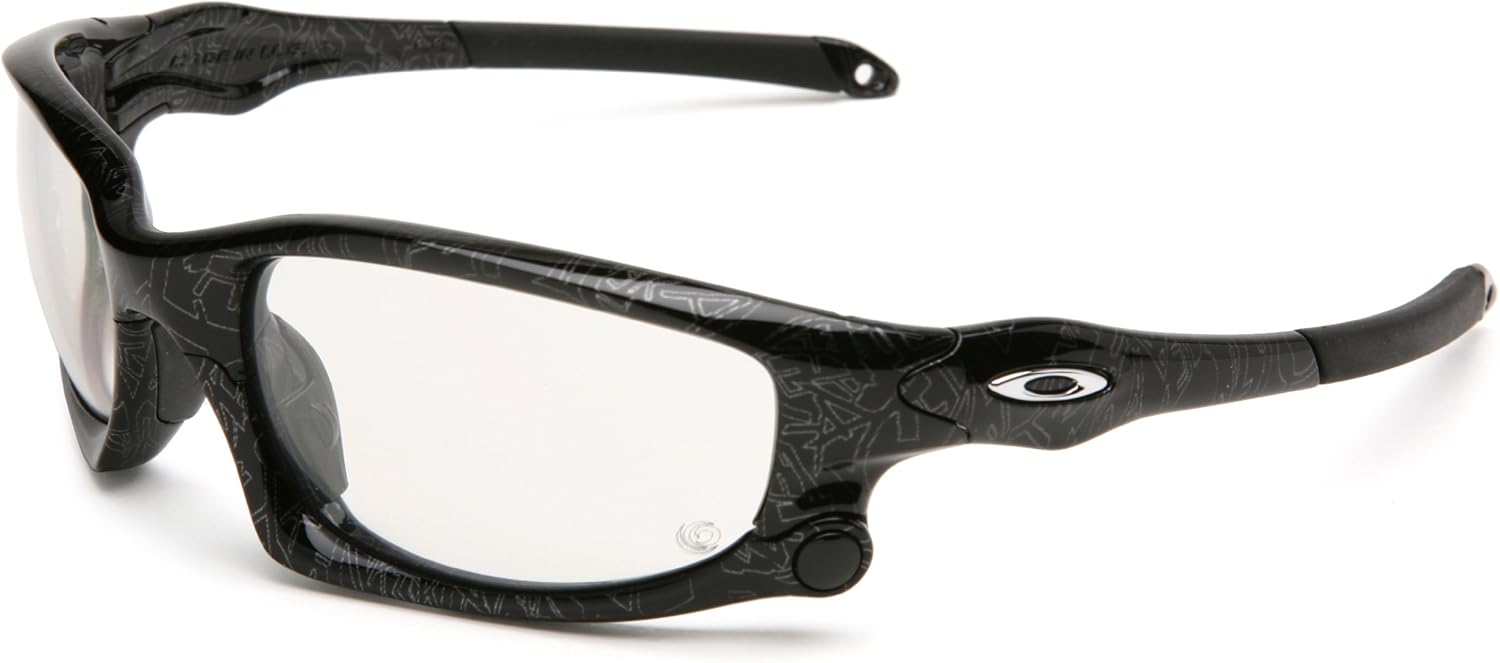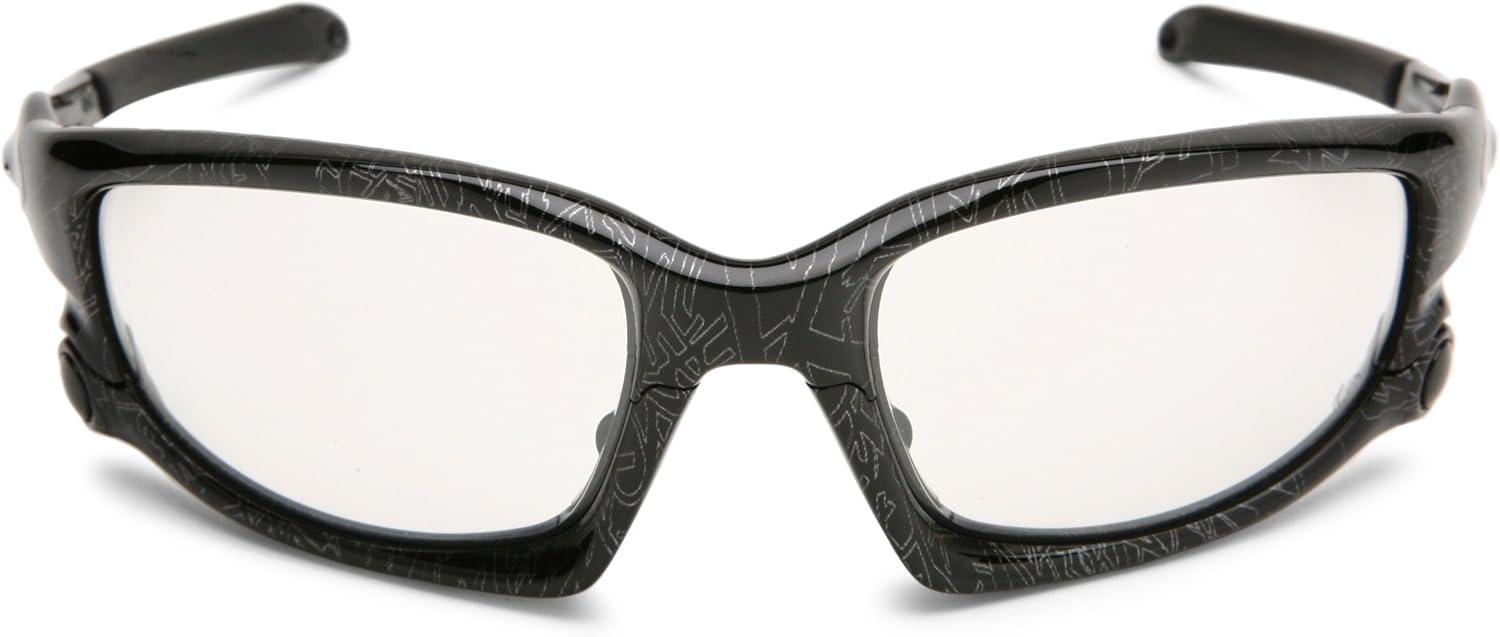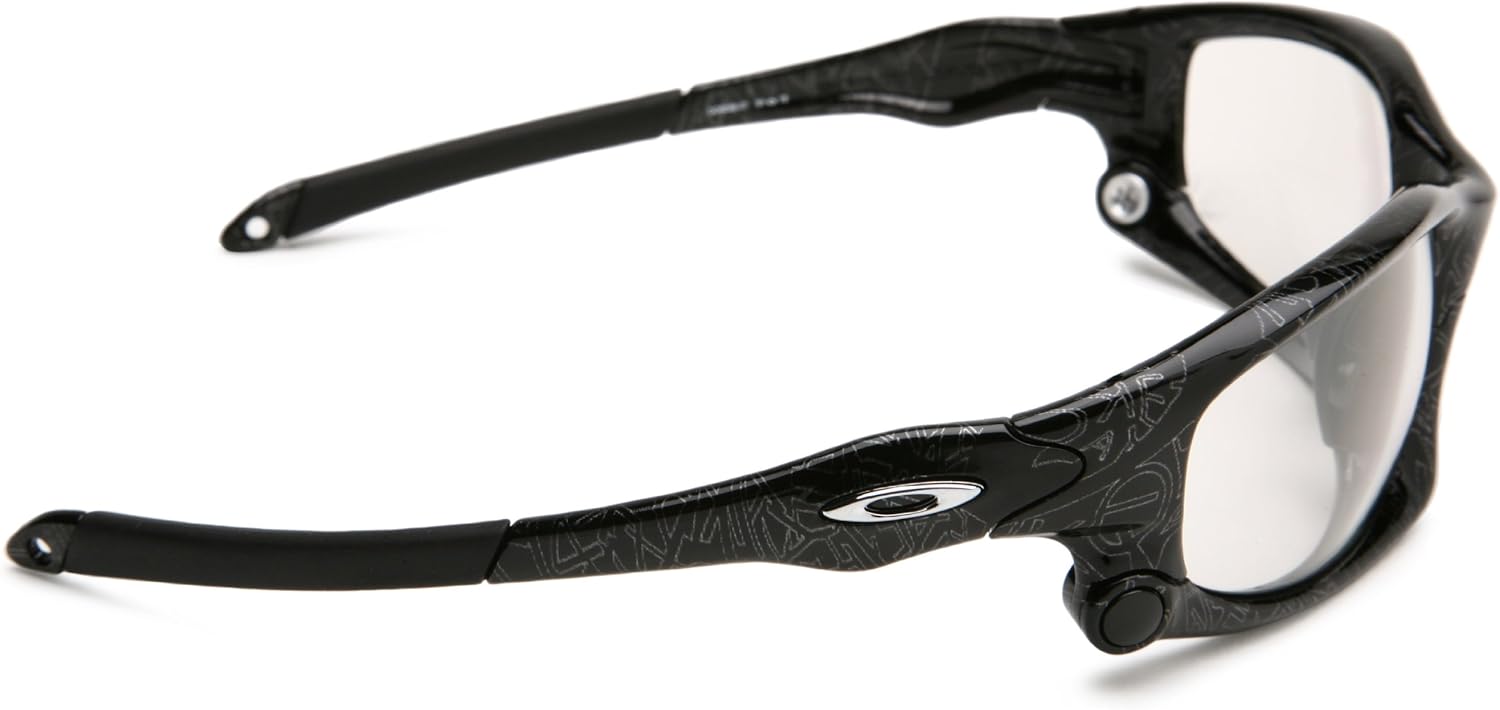
Oakley Men's Split Jacket Sport Sunglasses, One Size
Category: AMAZON FASHION
Modern design and utility combine effortlessly in this Black Forest 2.0 Shell 3L 15K Pant. Our ski pants feature FN DRY 15K fabrication, hydrophilic lamination, a durable water-repellent treatment that provides outstanding warmth and moisture management, and articulated knees to offer extended mobility. An adjustable waistband in our waterproof pants adds added comfort, and zippered cuffs and snow gaiters deliver snow protection. It’s finished with a zippered ventilation system and three watertight pockets. What we do is sacred to us. The passion we have for sports, technology, innovation, service, and unconventional thinking unites us and enables us to do our best work. We surround ourselves with people who bring that same intensity and excitement to the work they do. We ensure our manufacturing facilities meet all of Oakley’s rigorous and uncompromising standards to allow us to achieve the highest possible level of quality. We consistently monitor production and regularly test components to ensure products made in our facilities continue to earn the right to bear the Oakley icon. If it’s not good enough for the world’s best, it’s not good enough. That goes for each and every product we make, no matter where we make it. Oakley was created for world-class athletes, those who see the limits of possibility as just another challenge. Their dedication drives the brand to look beyond the conventional ideas of industry standards. It's in Oakley's DNA to identify problems, create inventions, and wrap those inventions in art. And simply to make things better than anyone thought possible. Decades of Oakley innovation have been awarded more than 540 patents that elevate physics to the level of art. Technologies transcend sports to enhance the lives of consumers, and more than 110 countries now enjoy a full array of market-leading products including premium sunglasses, goggles, prescription eyewear, apparel, footwear and accessories. These products represent Oakley's commitment to excellence - a passion that redefines what is possible for those who defy their own limits.
Features: O-Matter frame | Composite lens | Non-Polarized | UV Protection Coating coating | Lens width: 61 millimeters | Hand Wash Only | Case Included:Lenses are prescription ready (Rx-able)